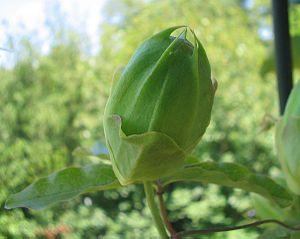
Passiflora est un genre de plantes, les passiflores, de plus de 530 espèces de la famille des Passifloraceae. Ce sont des plantes grimpantes aux fleurs spectaculaires, mais leur abondance n'est garantie que dans les régions au climat doux.